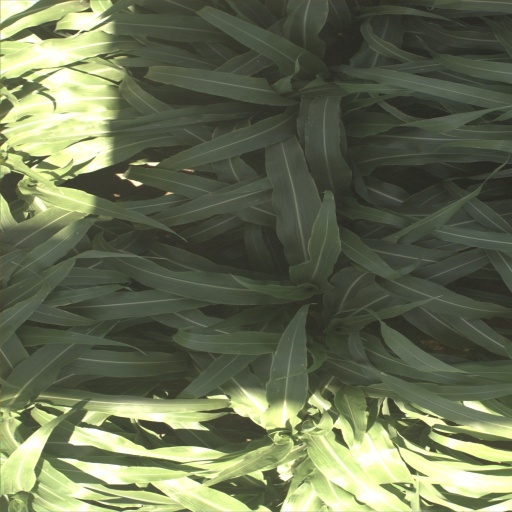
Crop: sorghum